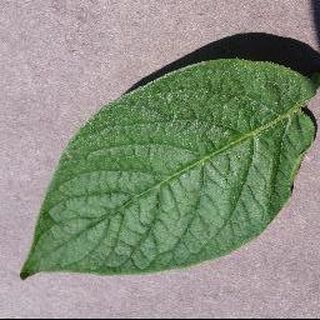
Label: healthy_potato